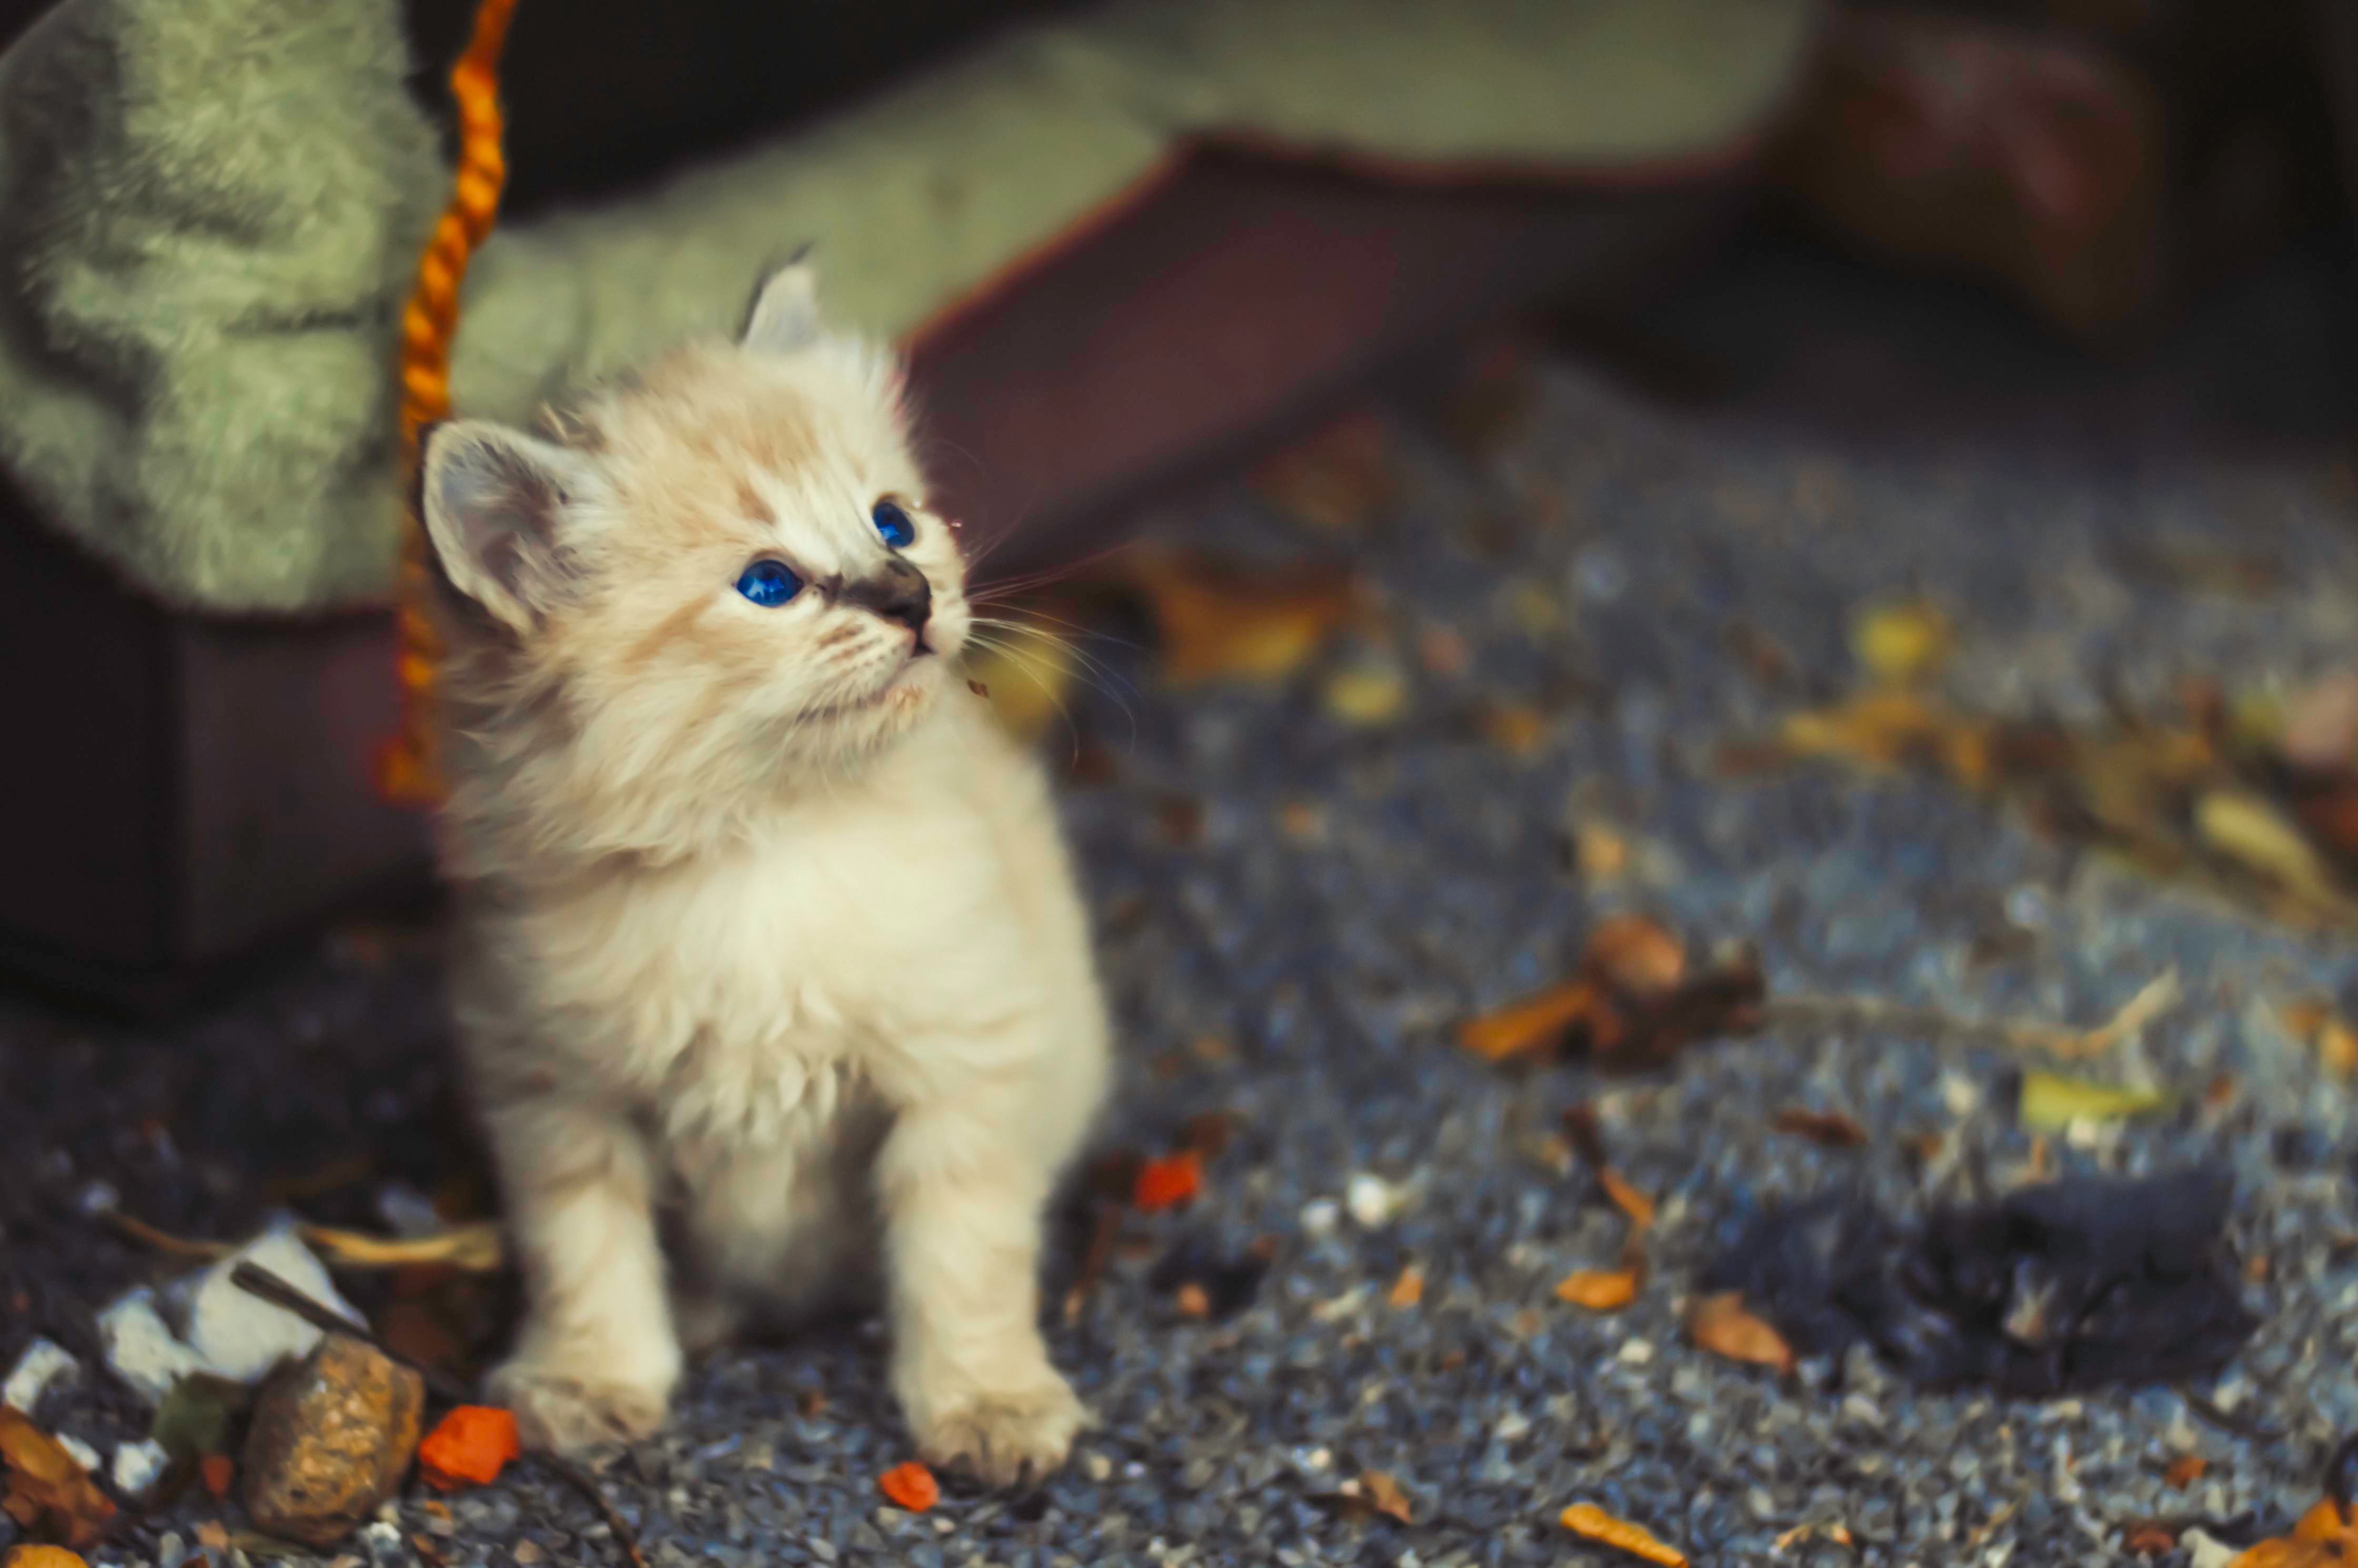
kitten, cat, mammal, fauna, whiskers, vertebrate, persian, small to medium sized cats, cat like mammal, carnivoran